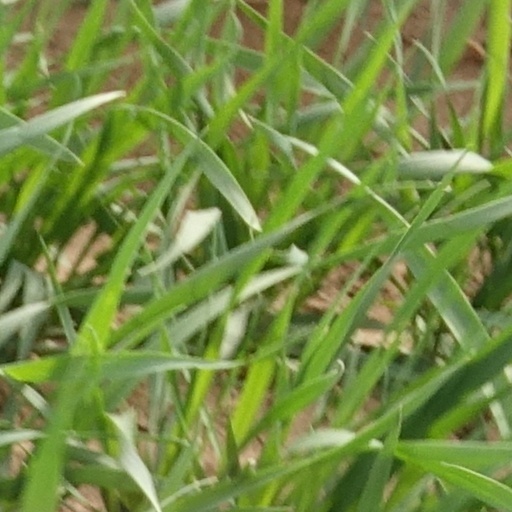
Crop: wheat